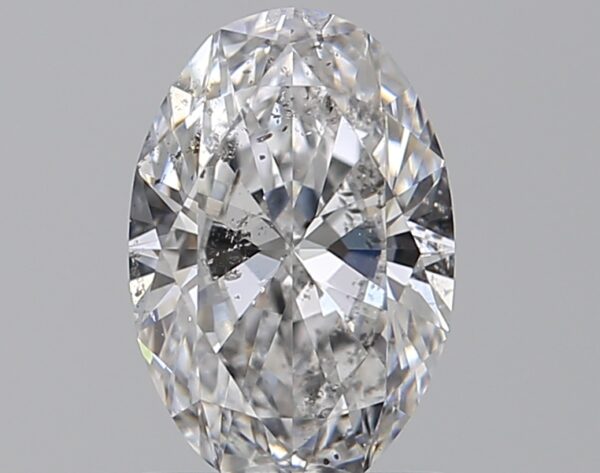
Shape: oval
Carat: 1
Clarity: SI2
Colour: D
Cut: EX
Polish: EX
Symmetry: VG
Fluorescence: SL
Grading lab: HRD
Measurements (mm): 8.14 x 5.45 x 3.26